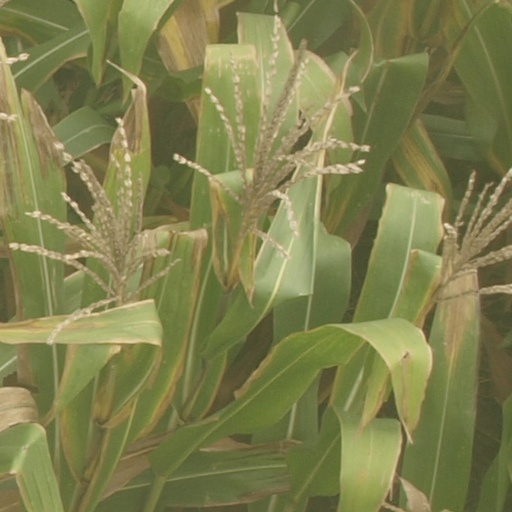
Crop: maize; corn